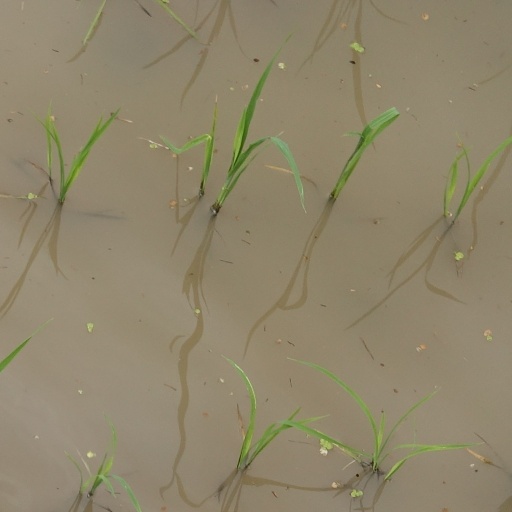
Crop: rice